Dubh Artach

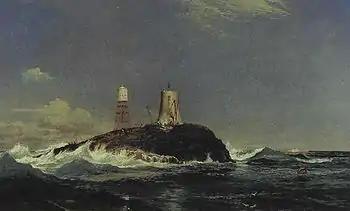
"Dhu Heartach Lighthouse, During Construction" by Sam Bough (1822–78)

Between 1800 and 1854 thirty ships were wrecked on the reef; however, the requirement for a lighthouse was not only to warn seafarers away from Dhu Heartach itself, but also to guide them past the fearsome Torran Rocks, which lie between the Ross of Mull and Colonsay. Originally it was considered to be an impossible site for a light, but the loss of the steamer "Bussorah" with all thirty-three hands on her maiden voyage in 1863 and of an astonishing 24 vessels in the area in a storm on 30–31 December 1865 encouraged positive action under pressure from insurers Lloyd's of London and a Captain Bedford of the Admiralty. The engineering work was supervised by the famous Stevenson family of engineers, the brothers Thomas (father of Robert Louis) and David commencing work in 1866. Thomas noted that "it would be a work of no ordinary magnitude".